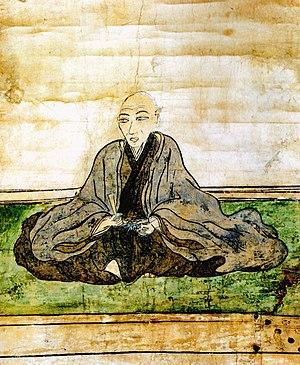
Hori Hidemasa, aussi connu sous le nom Hori Kyūtarō, est un samouraï vassal d'Oda Nobunaga et Toyotomi Hideyoshi au cours de l'époque Azuchi Momoyama de l'histoire du Japon. Il est l'un des plus grands généraux de Hideyoshi et commande ses forces dans plusieurs de ses batailles les plus importantes.